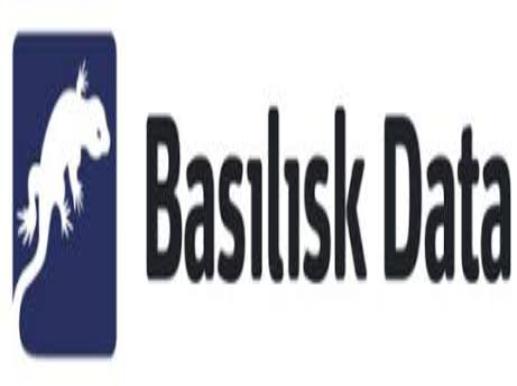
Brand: basilisk
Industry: Others